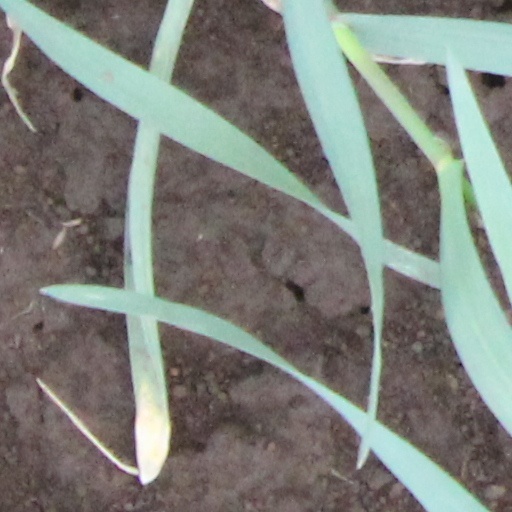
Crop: wheat